Indian military bands

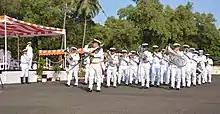
The Southern Naval Command Band marching past a saluting dais

The Indian Naval Symphonic Band has been considered as one of the best military bands in Asia. It was founded in 1945. The Naval Musicians are known as unofficial ambassadors of the country. As Musician Officers they are responsible for conducting the Naval Band at ceremonies and symphonic band concerts in India and abroad.